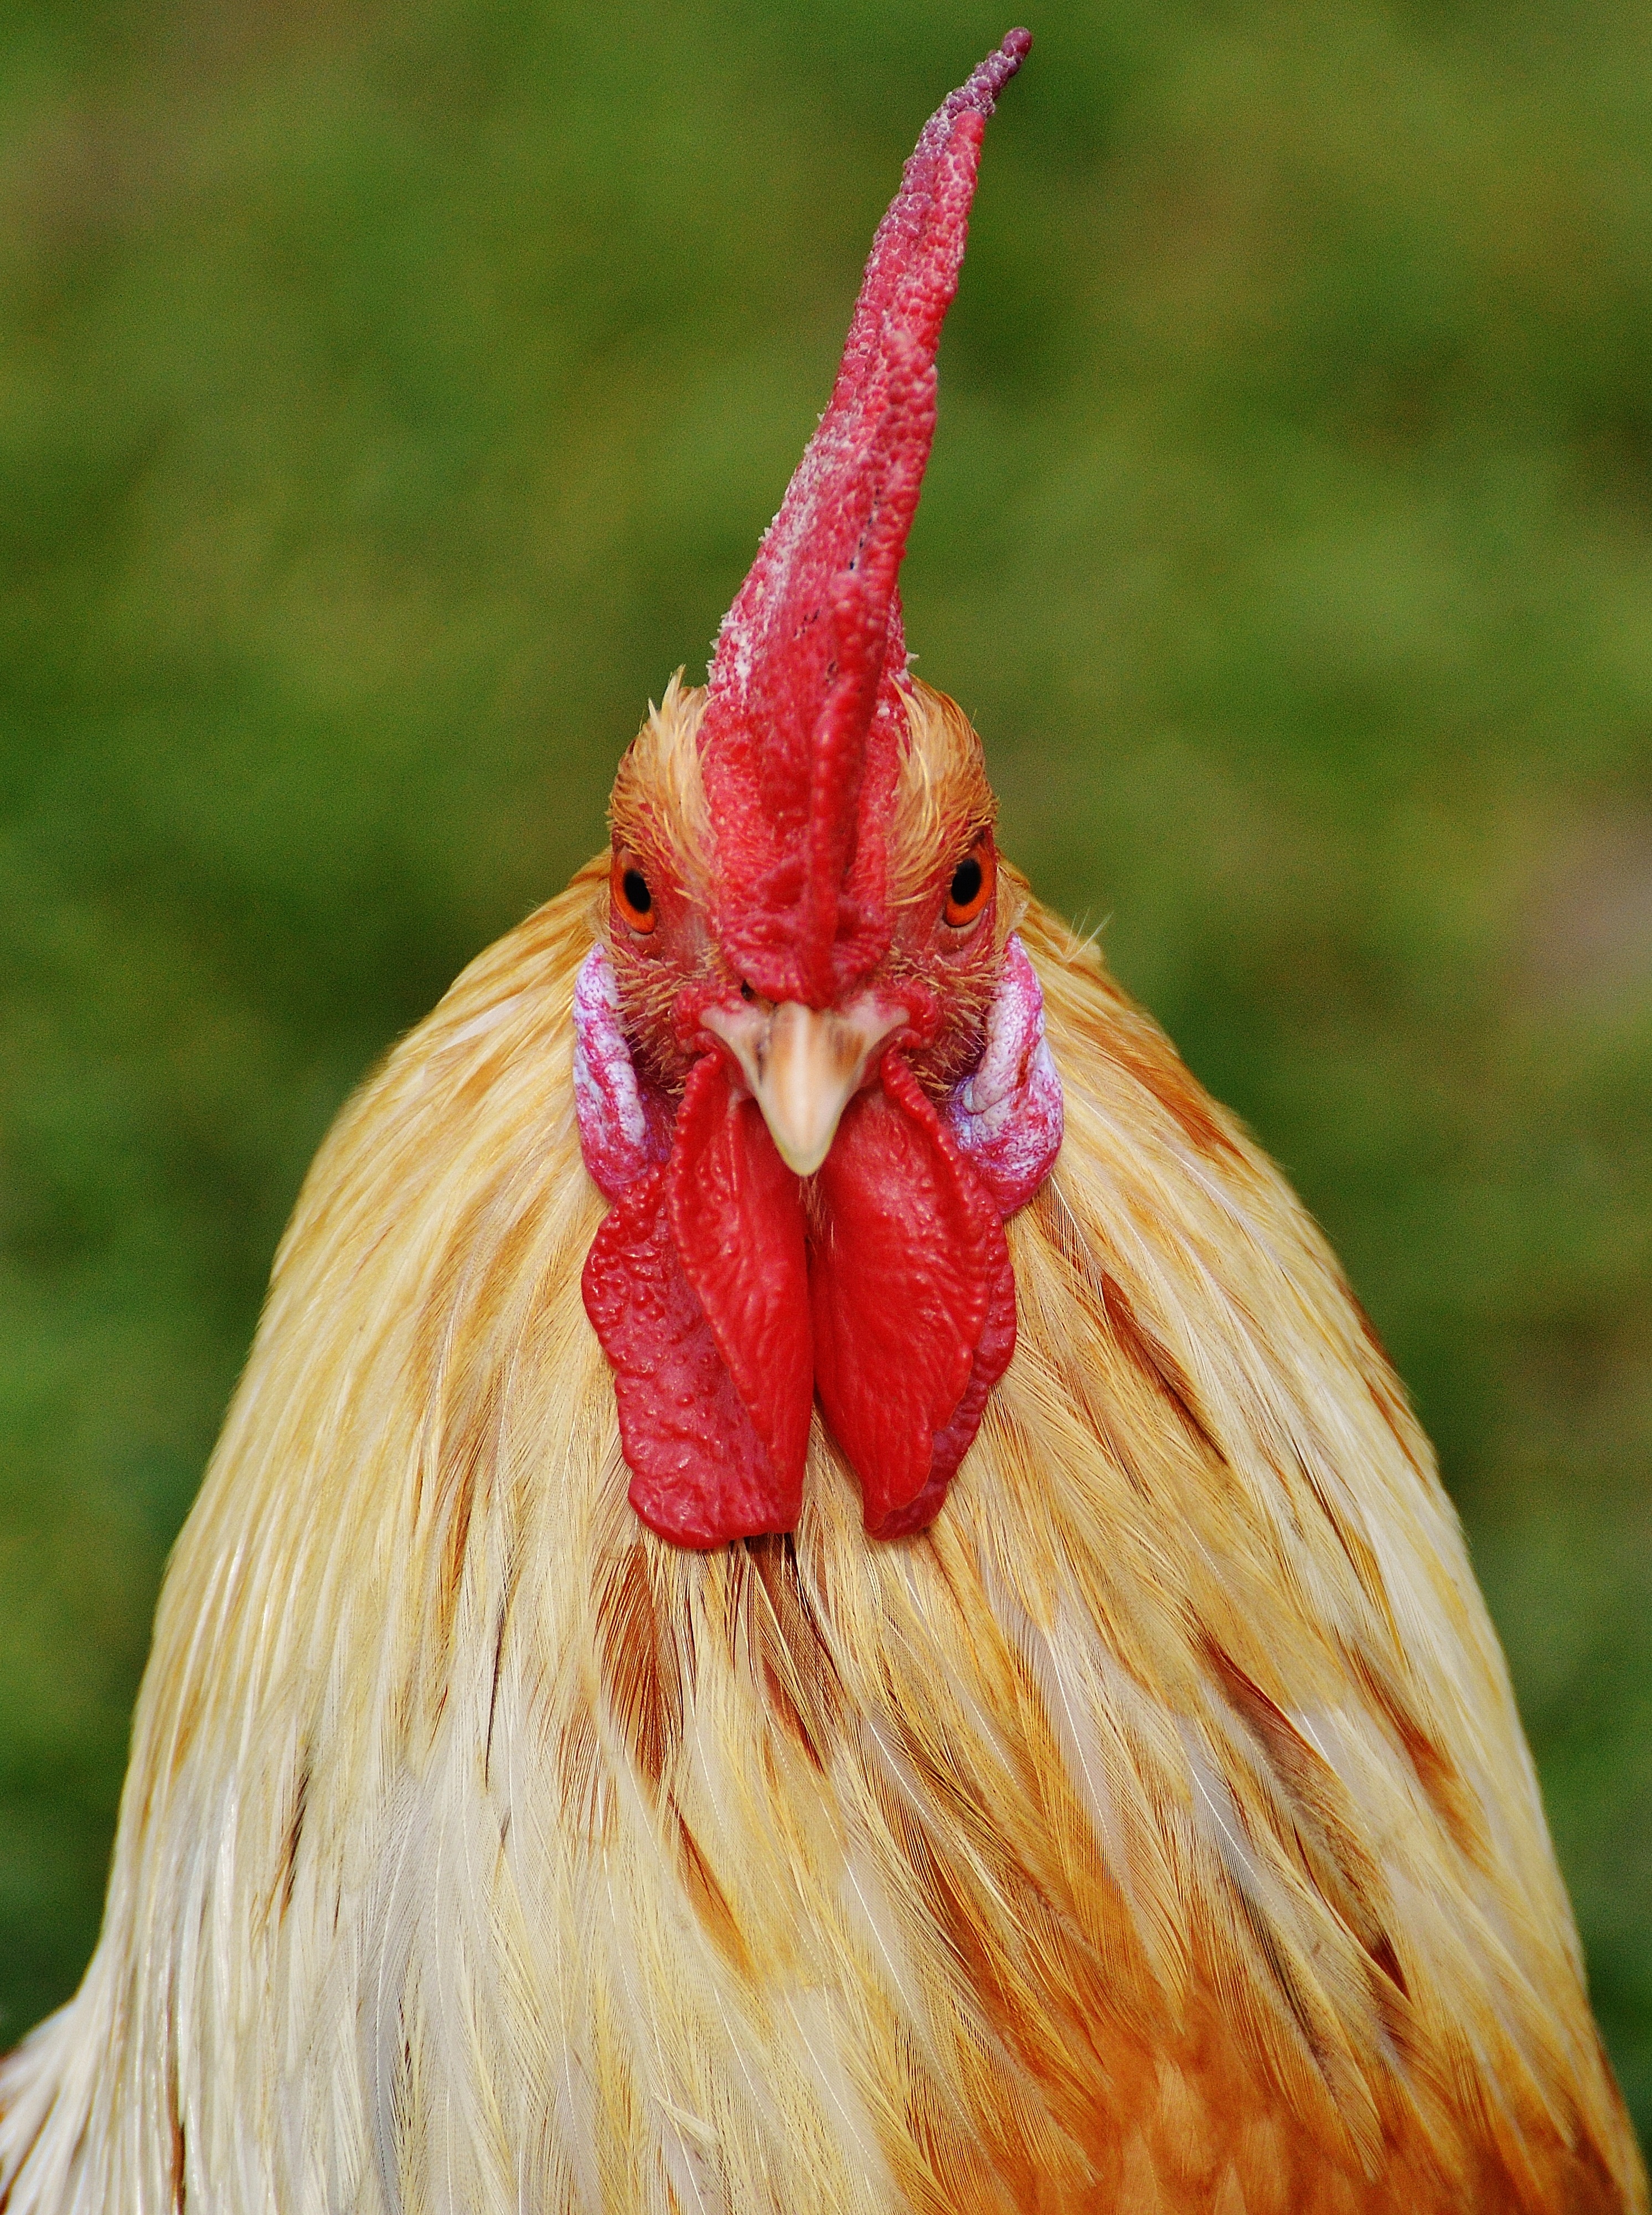
nature, bird, beak, feather, chicken, fowl, fauna, rooster, poultry, close up, galliformes, vertebrate, beautiful, bill, hahn, pride, phasianidae, comb, wildpark poing